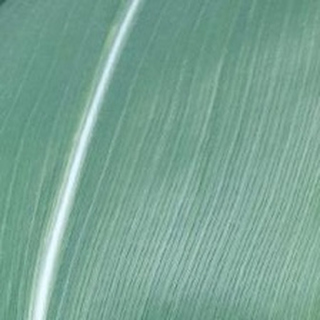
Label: healthy_corn